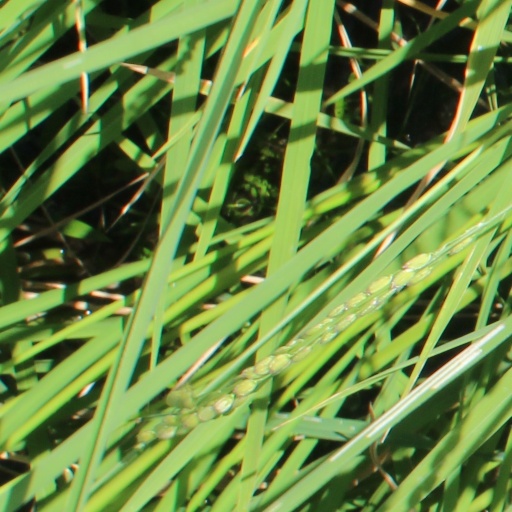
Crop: rice